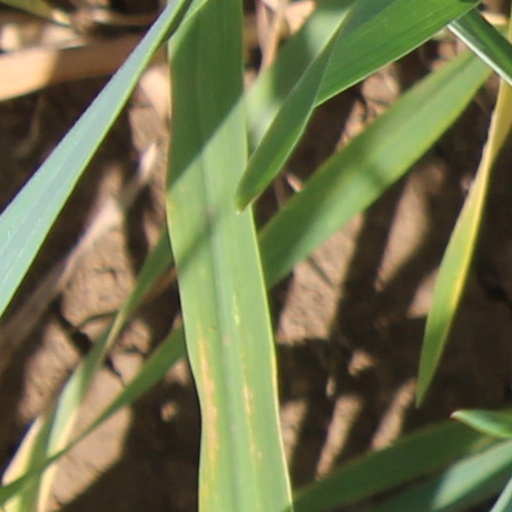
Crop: wheat